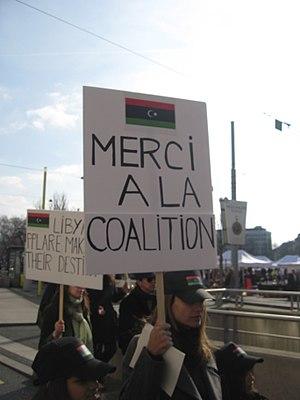
L'intervention militaire de 2011 en Libye est une opération militaire multinationale sous l'égide de l'Organisation des Nations unies, qui s'est déroulée entre le 19 mars 2011 et le 31 octobre 2011, dont l'objectif est la mise en œuvre de la résolution 1973 du Conseil de sécurité des Nations unies.